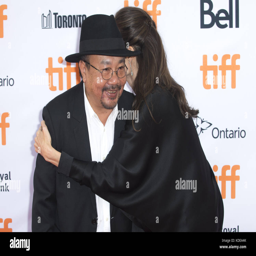
directors and actors attend a premiere